Duranga

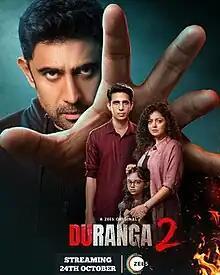

Duranga is an Indian Hindi-language ZEE5 original web-series that is adapted from the Korean drama Flower of Evil. The first season premiered on 19 August 2022 and was directed by Pradeep Sarkar and Aijaz Khan. It features Gulshan Devaiah and Drashti Dhami.